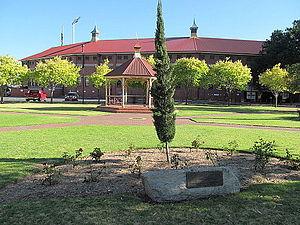
Le Norwood Oval est un stade de football australien et de baseball situé dans le quartier de Norwood près d'Adélaïde en Australie-Méridionale.